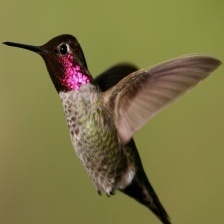
Species: ANNAS HUMMINGBIRD
Scientific name: CALYPTE ANNA
ImageNet parent category: hummingbird